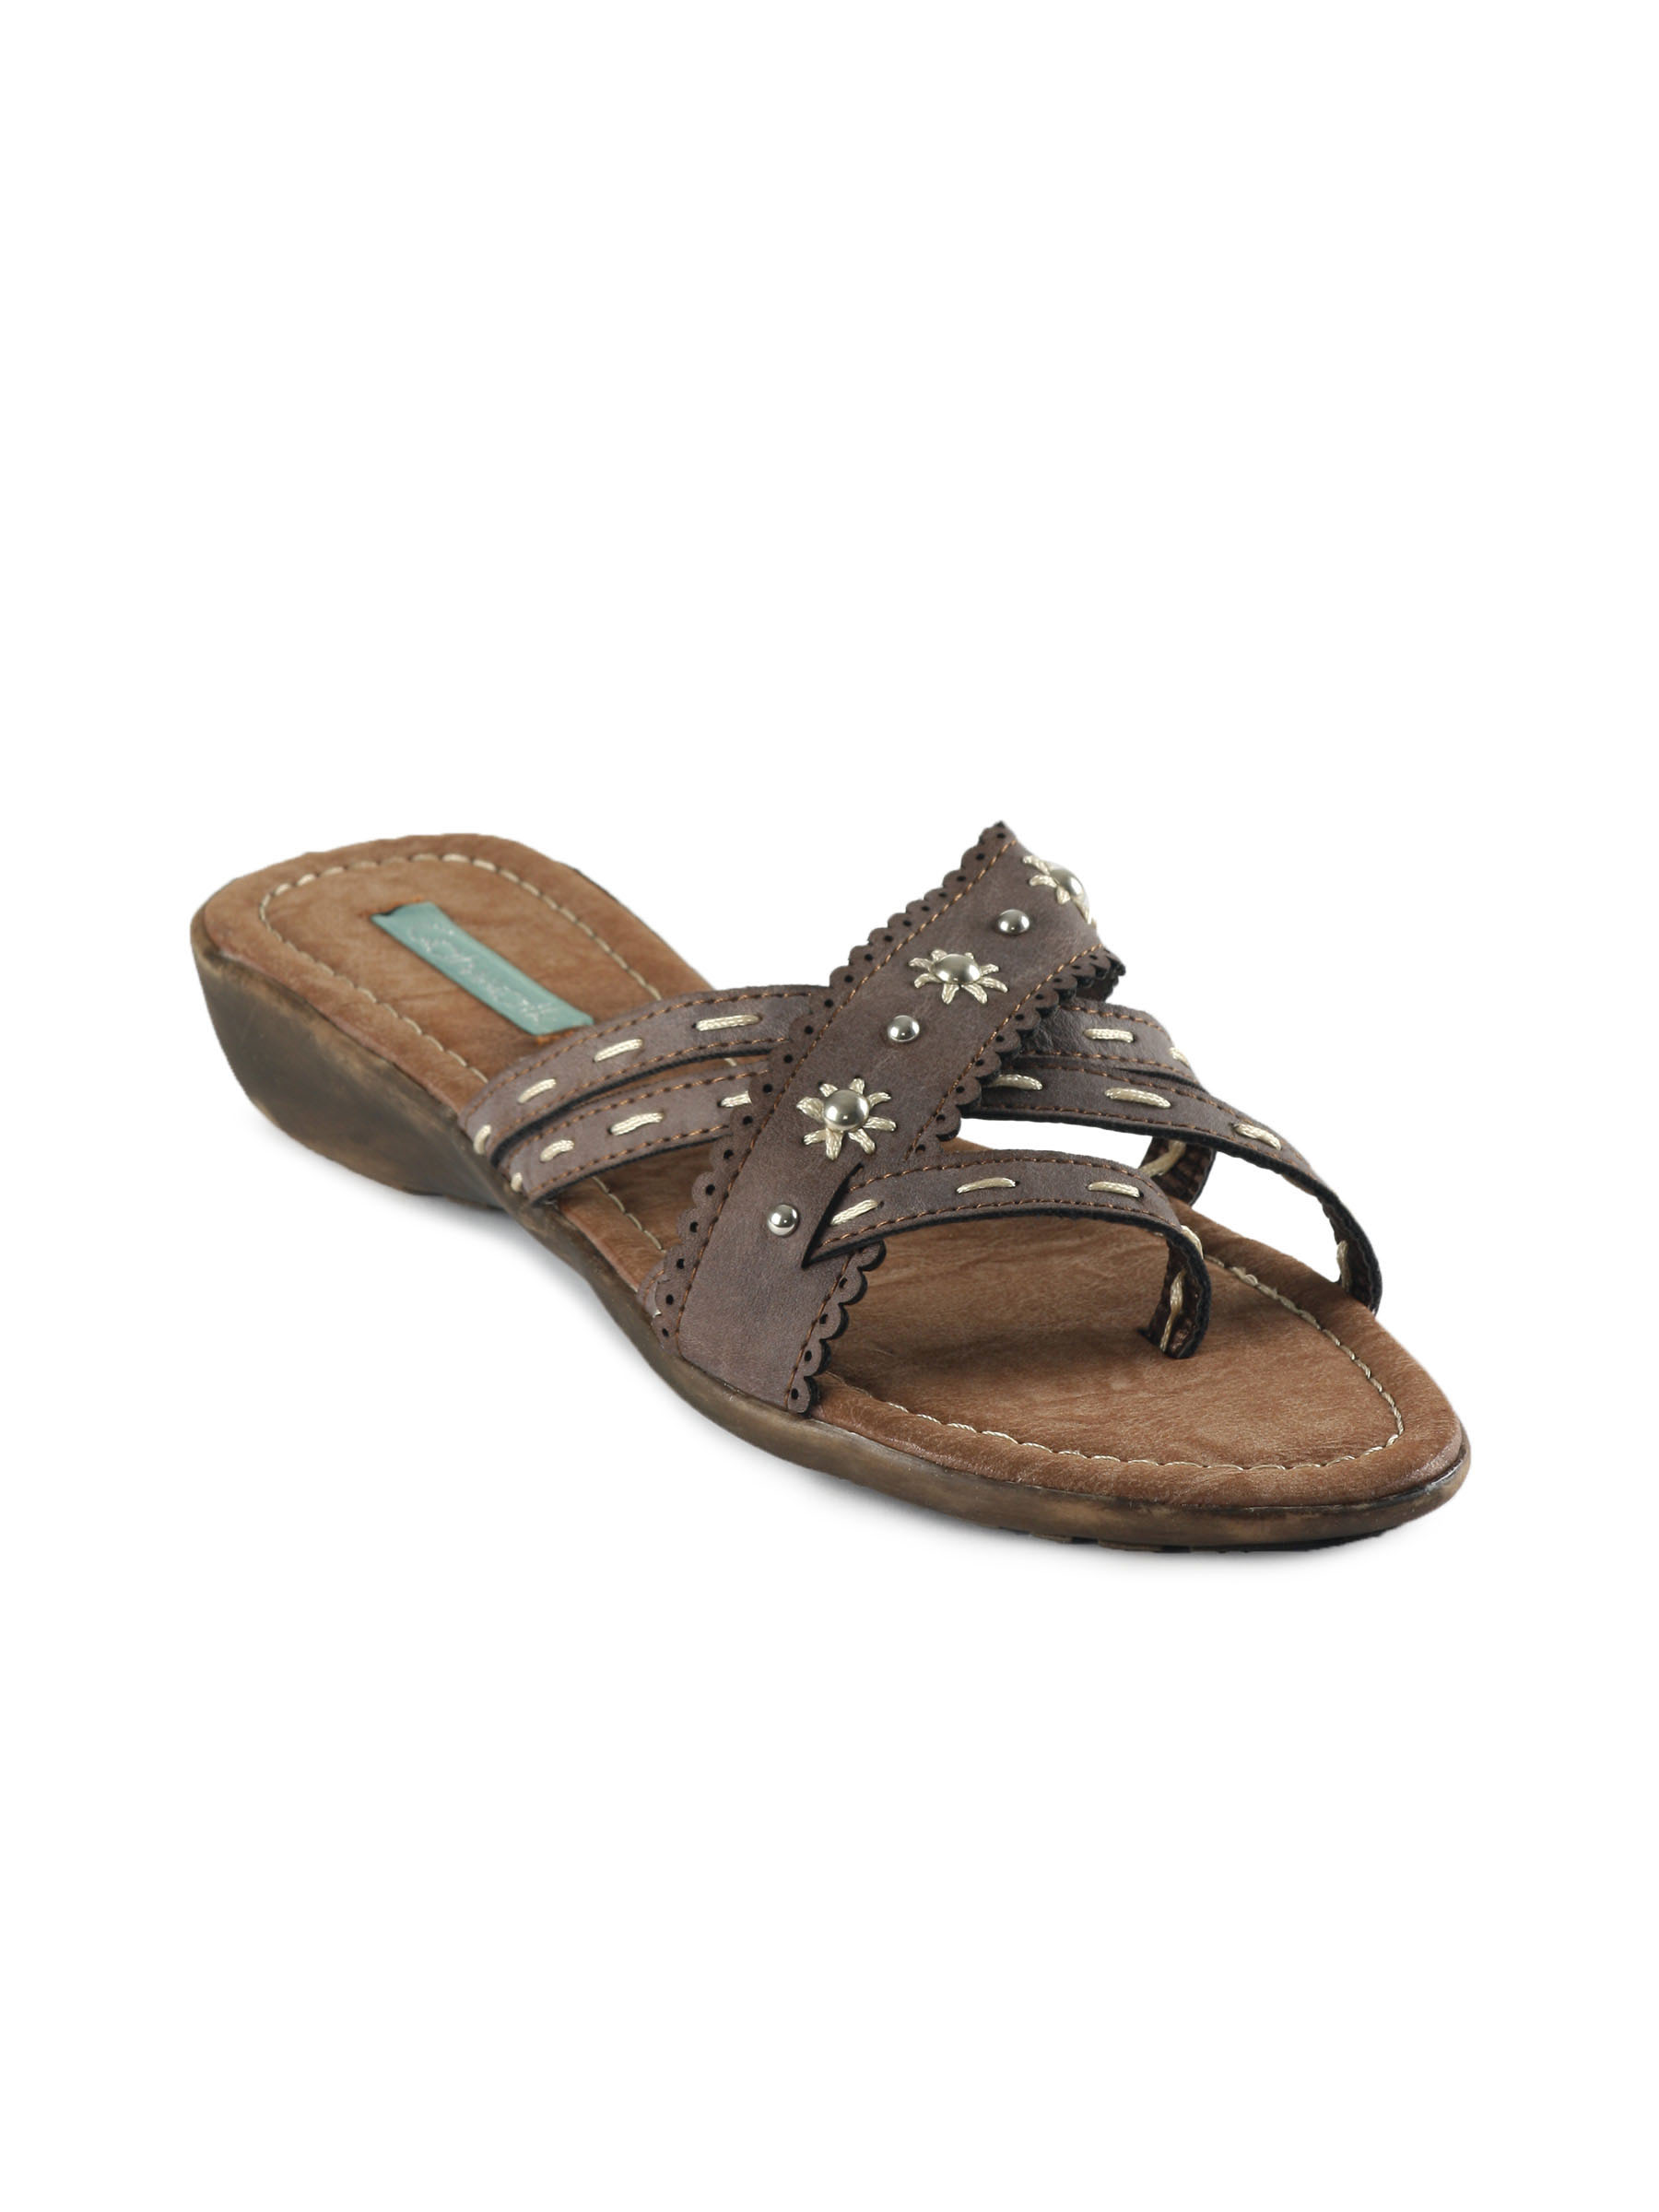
Catwalk Women Casual Brown Flats
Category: Footwear / Shoes / Heels
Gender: Women
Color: Brown
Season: Winter 2015
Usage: Casual